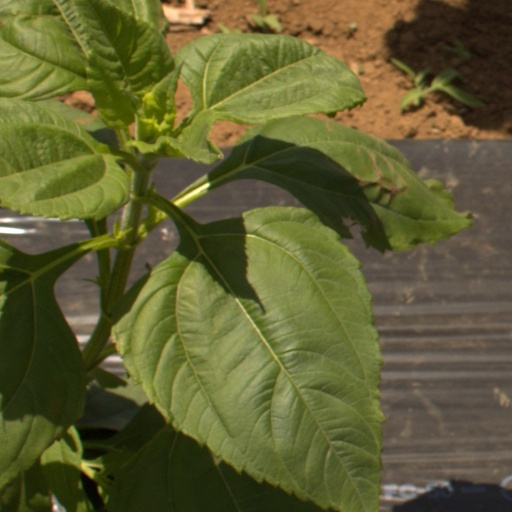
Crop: Jerusalem artichoke